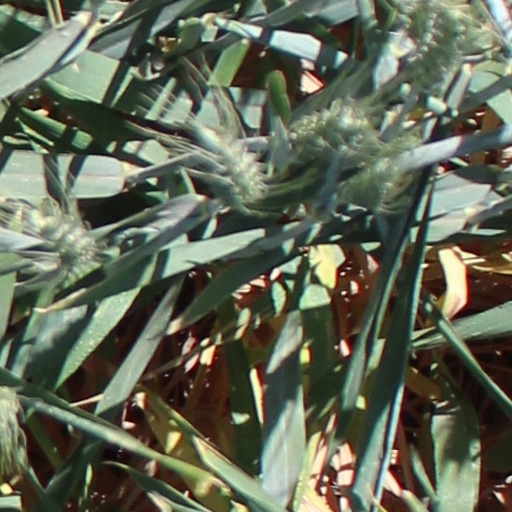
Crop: wheat